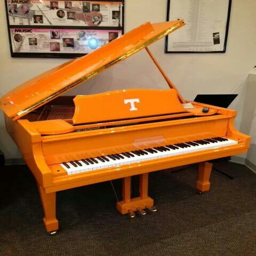
only four of these pianos were made - 2 of them are at the campus